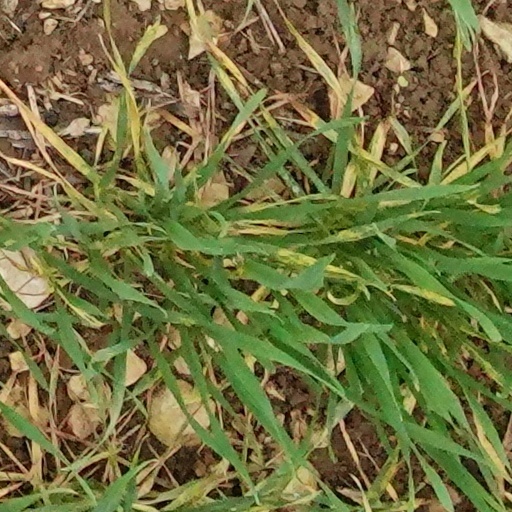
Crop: wheat